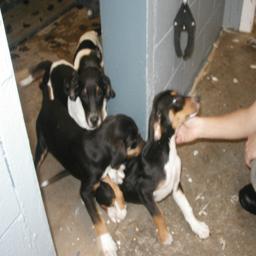
Animal: dogs